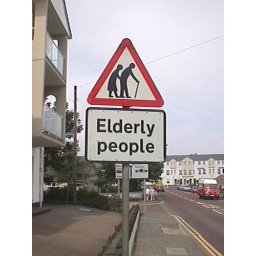
Road sign near a nursing home in Ireland